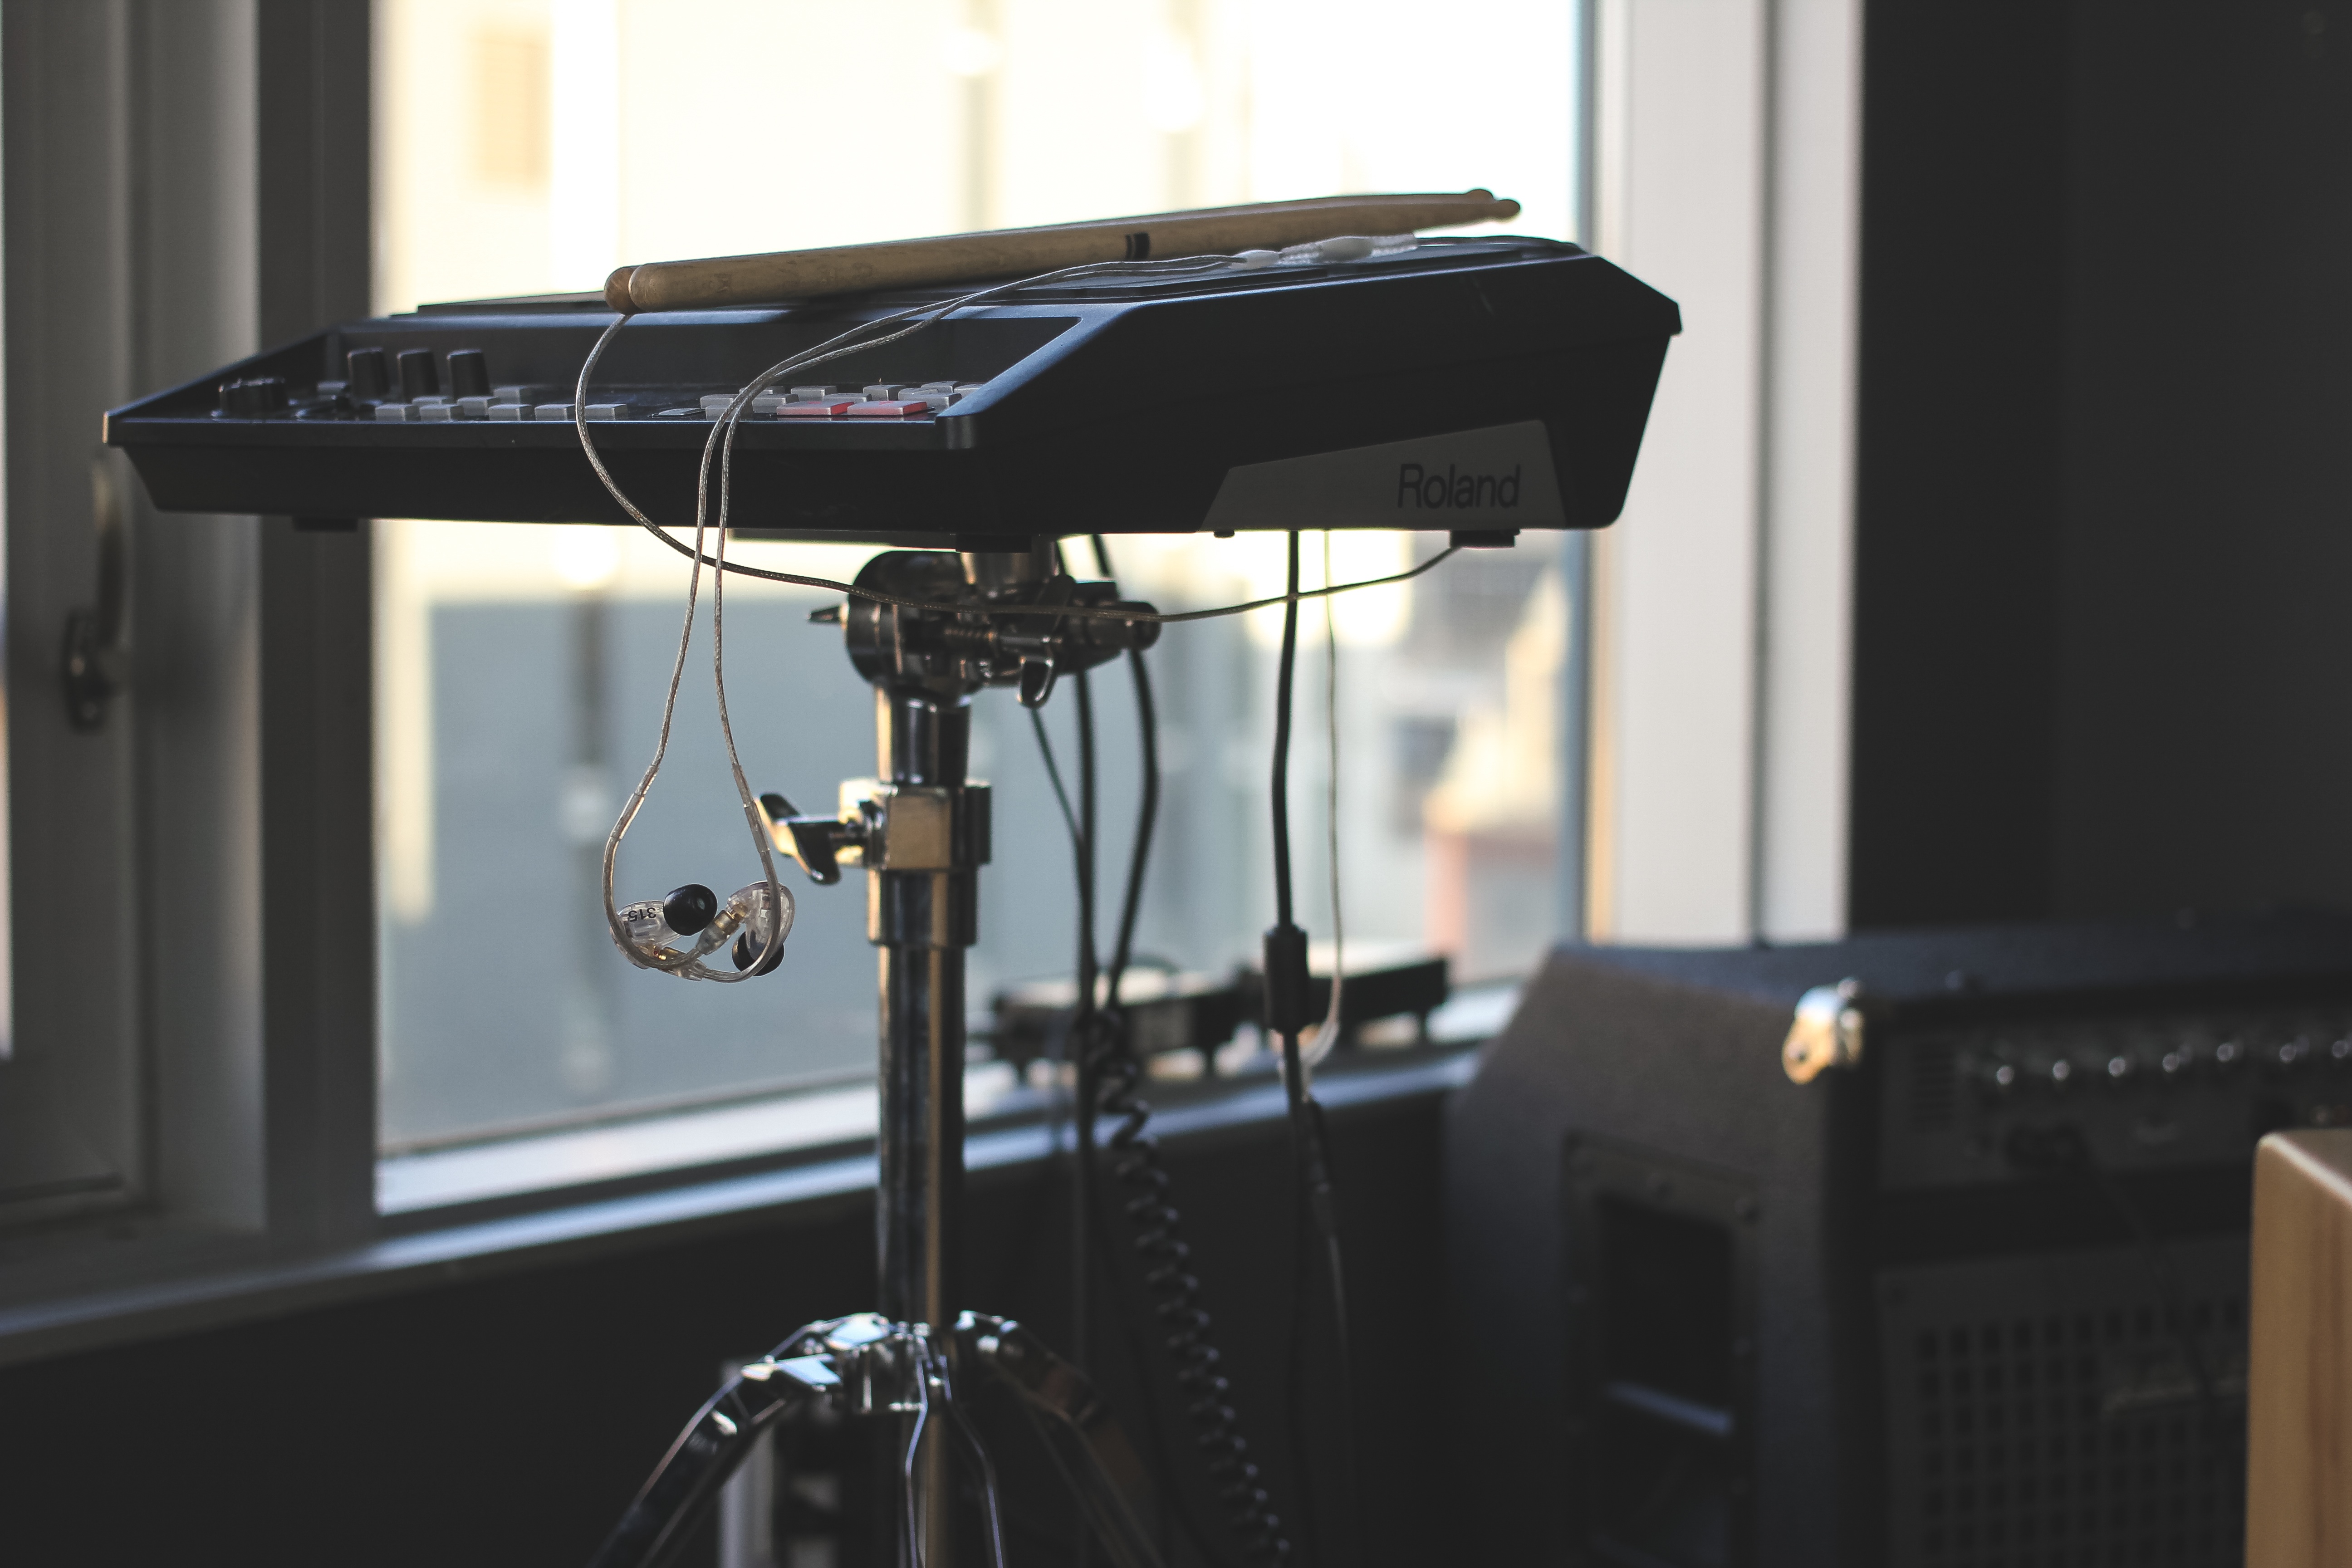
guitar, black, drum, musical instrument, percussion, recording, drums, electronic instrument, skin head percussion instrument